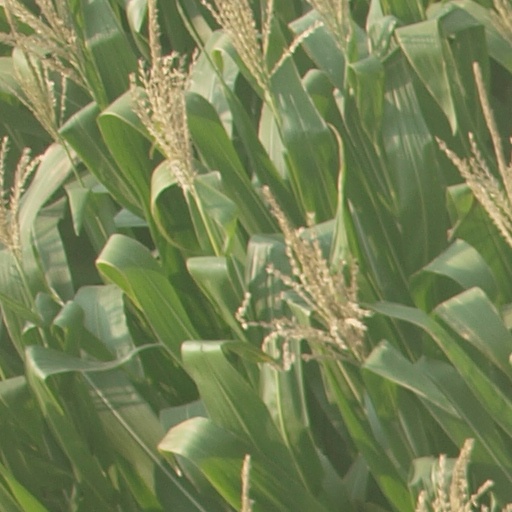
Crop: maize; corn